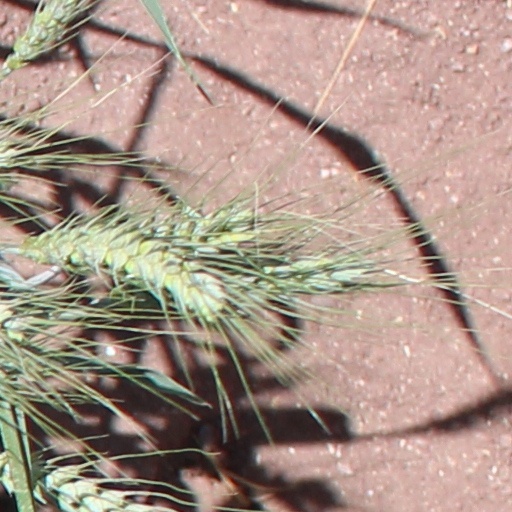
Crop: wheat